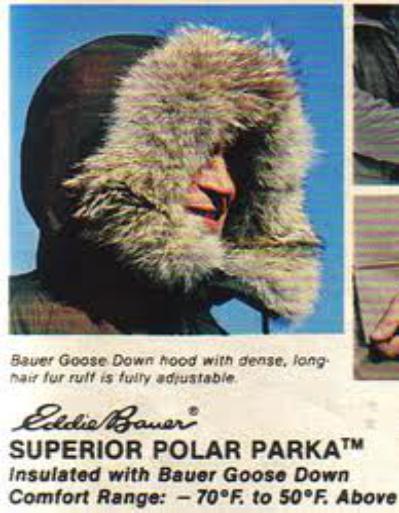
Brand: Eddie Bauer
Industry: Clothes